Easy Wanderlings

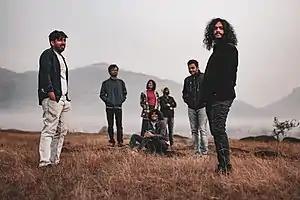
Members of soul pop band Easy Wanderlings

Easy Wanderlings is an independent band based in Pune, India, formed in 2015. The eight-member group, whose music displays ambient soul, pop and folk influences, has released one album and 2 EPs since its inception.